Question: Please indicate a possible affordance area of swing_golf_clubs that can be used for holding
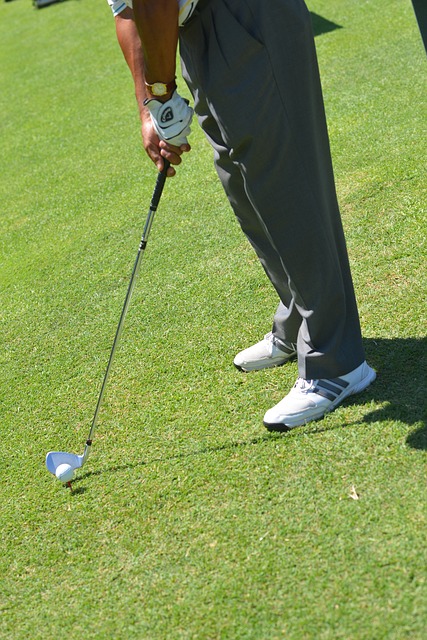
Answer: [138.803, 158.767, 168.935, 238.629]